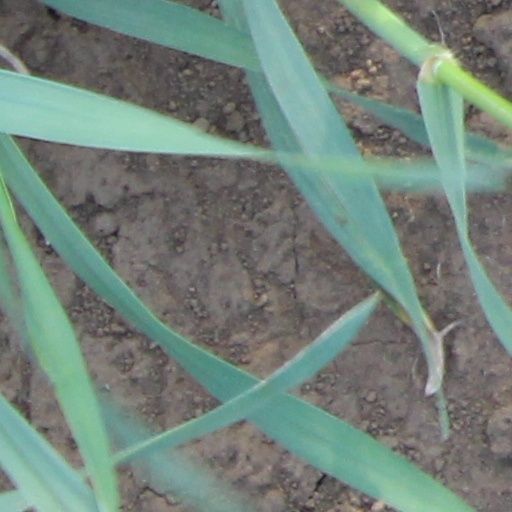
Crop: wheat